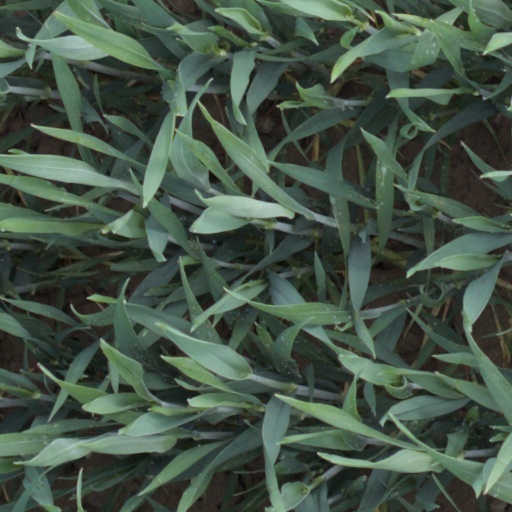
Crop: wheat